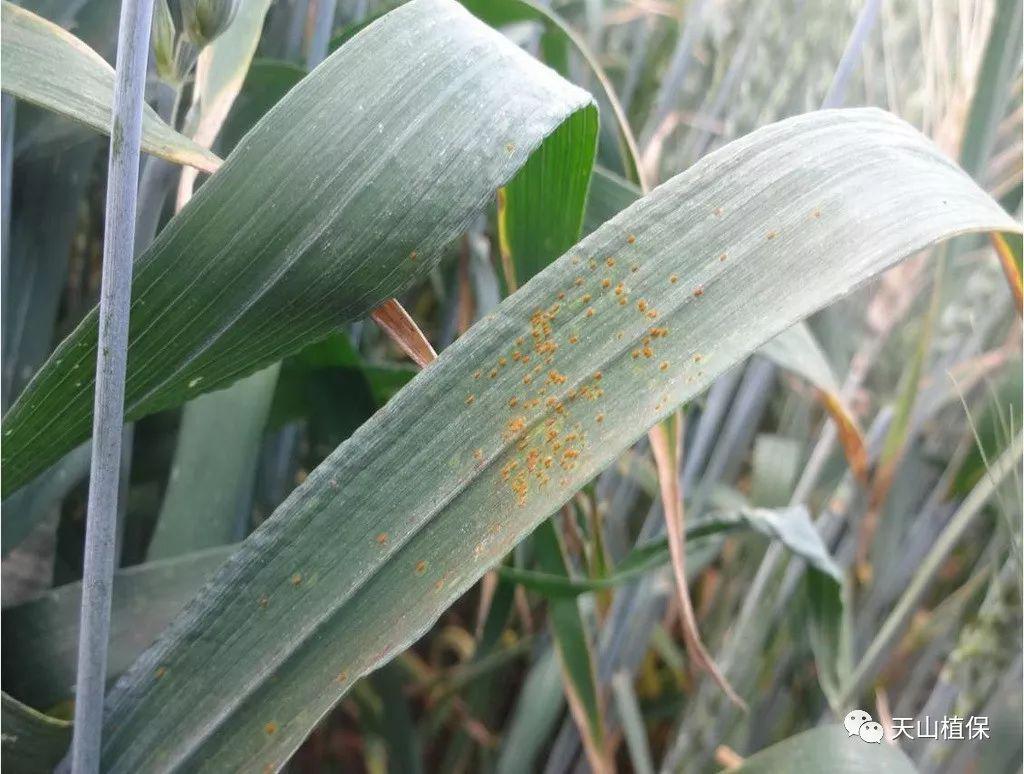
Plant: Wheat
Disease: wheat leaf rust